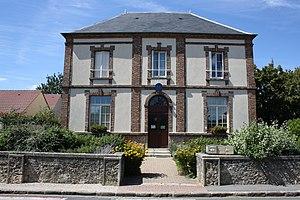
Boullay-les-Troux en France.